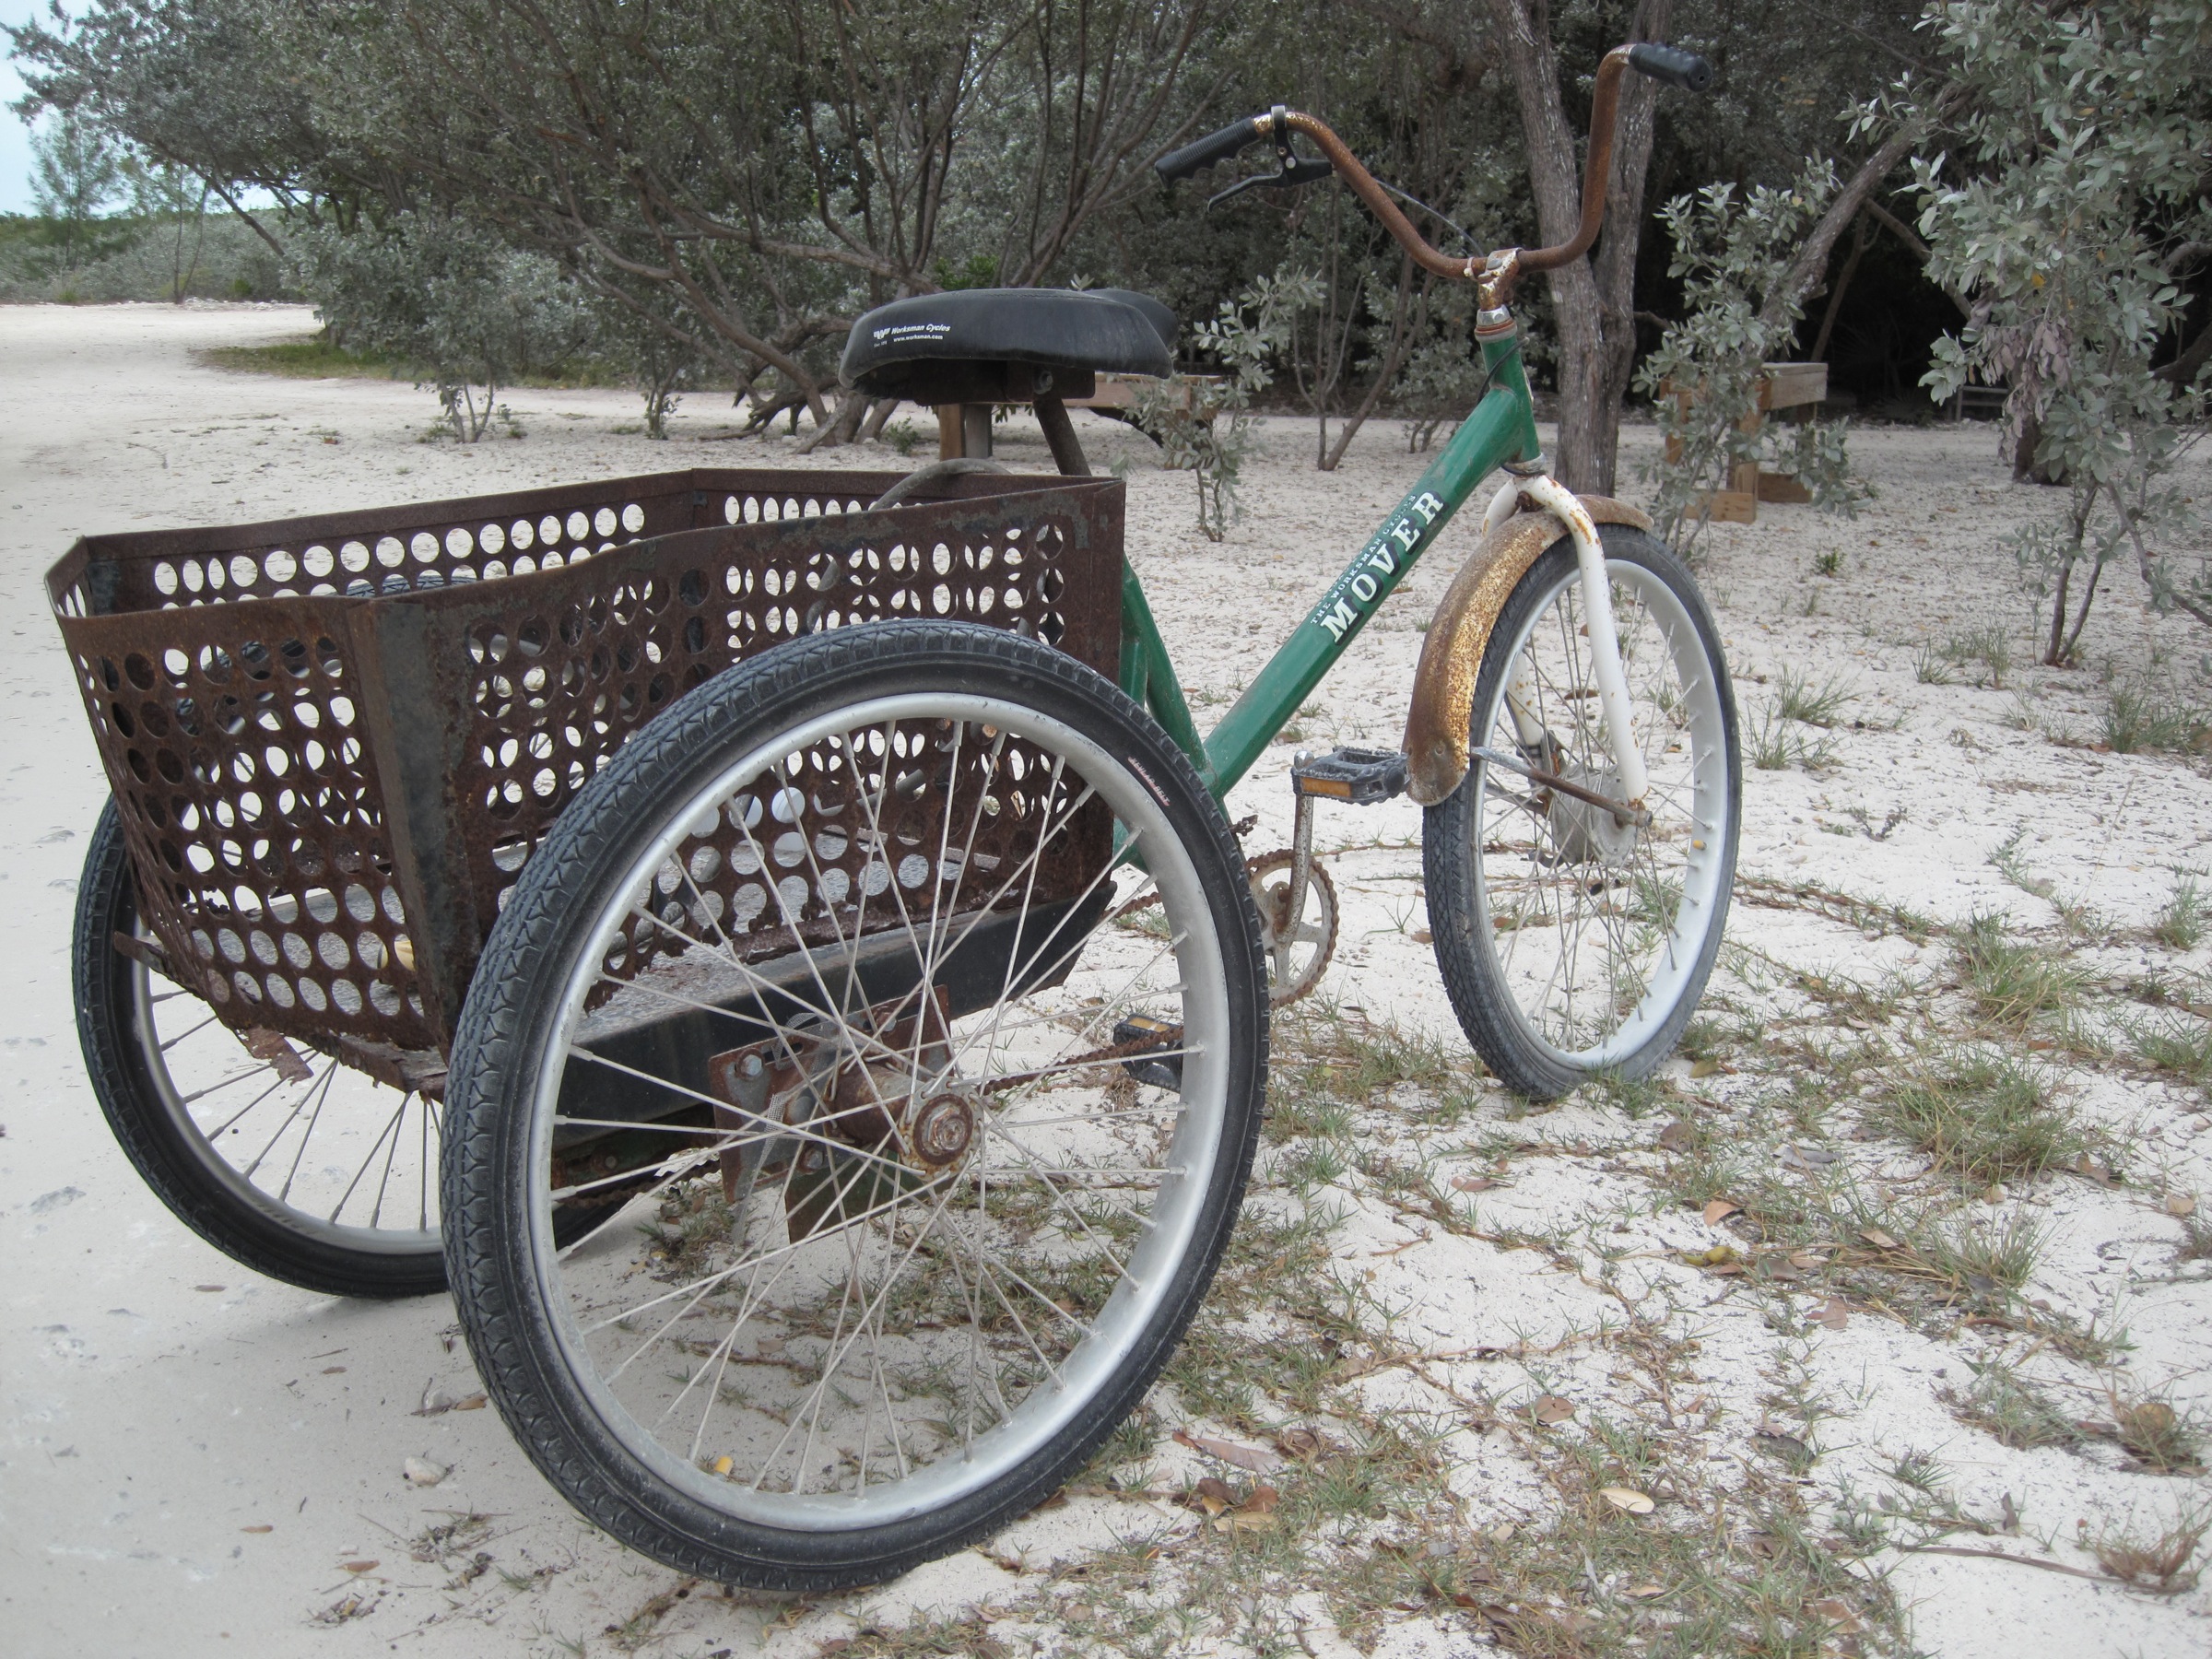
wheel, bicycle, vehicle, moped, sports equipment, mountain bike, bahamas, carriage, land vehicle